Robert of Torigni

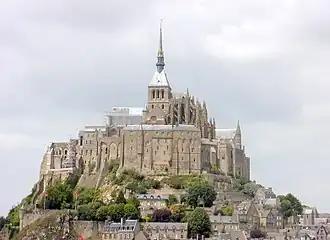
The Abbey of Mont Saint-Michel in Normandy

Robert of Torigni or Torigny (–1186), also known as Robert of the Mont (also Robertus de Monte Sancti Michaelis, in reference to the abbey of Mont Saint-Michel), was a Norman monk, prior, and abbot. He is most remembered for his chronicles detailing English history of his era.